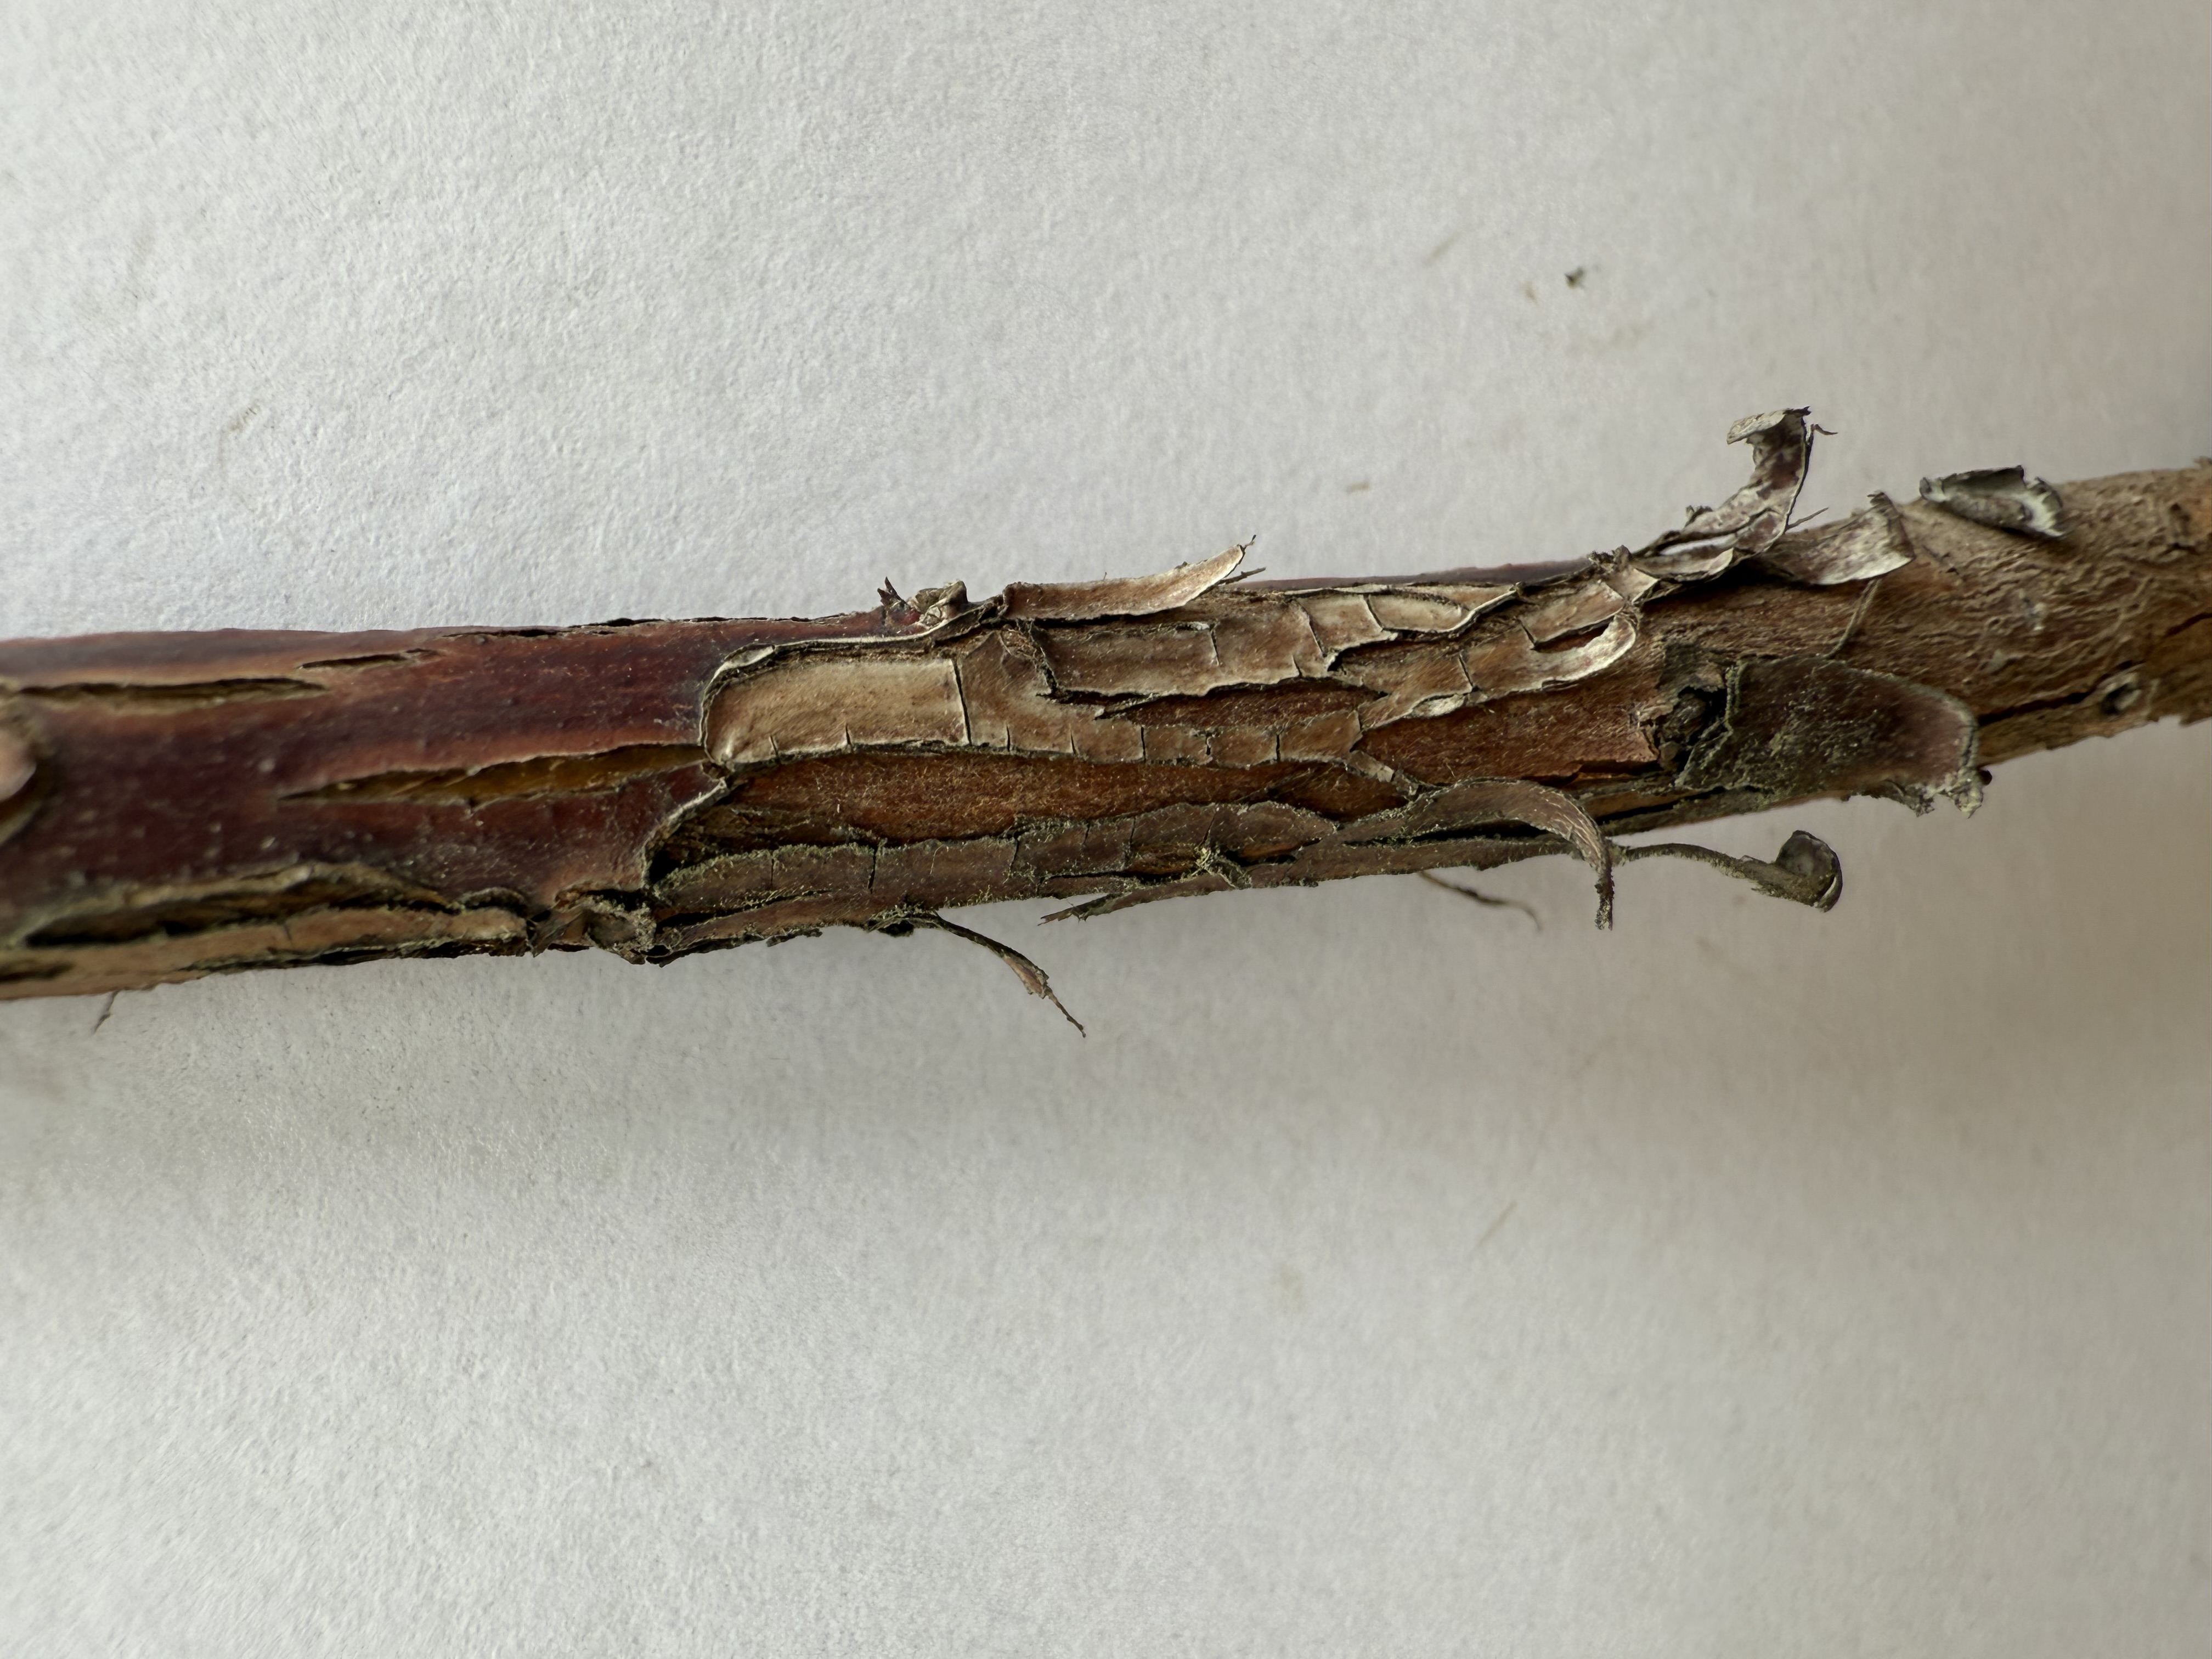
Variety: Strawberry Tree